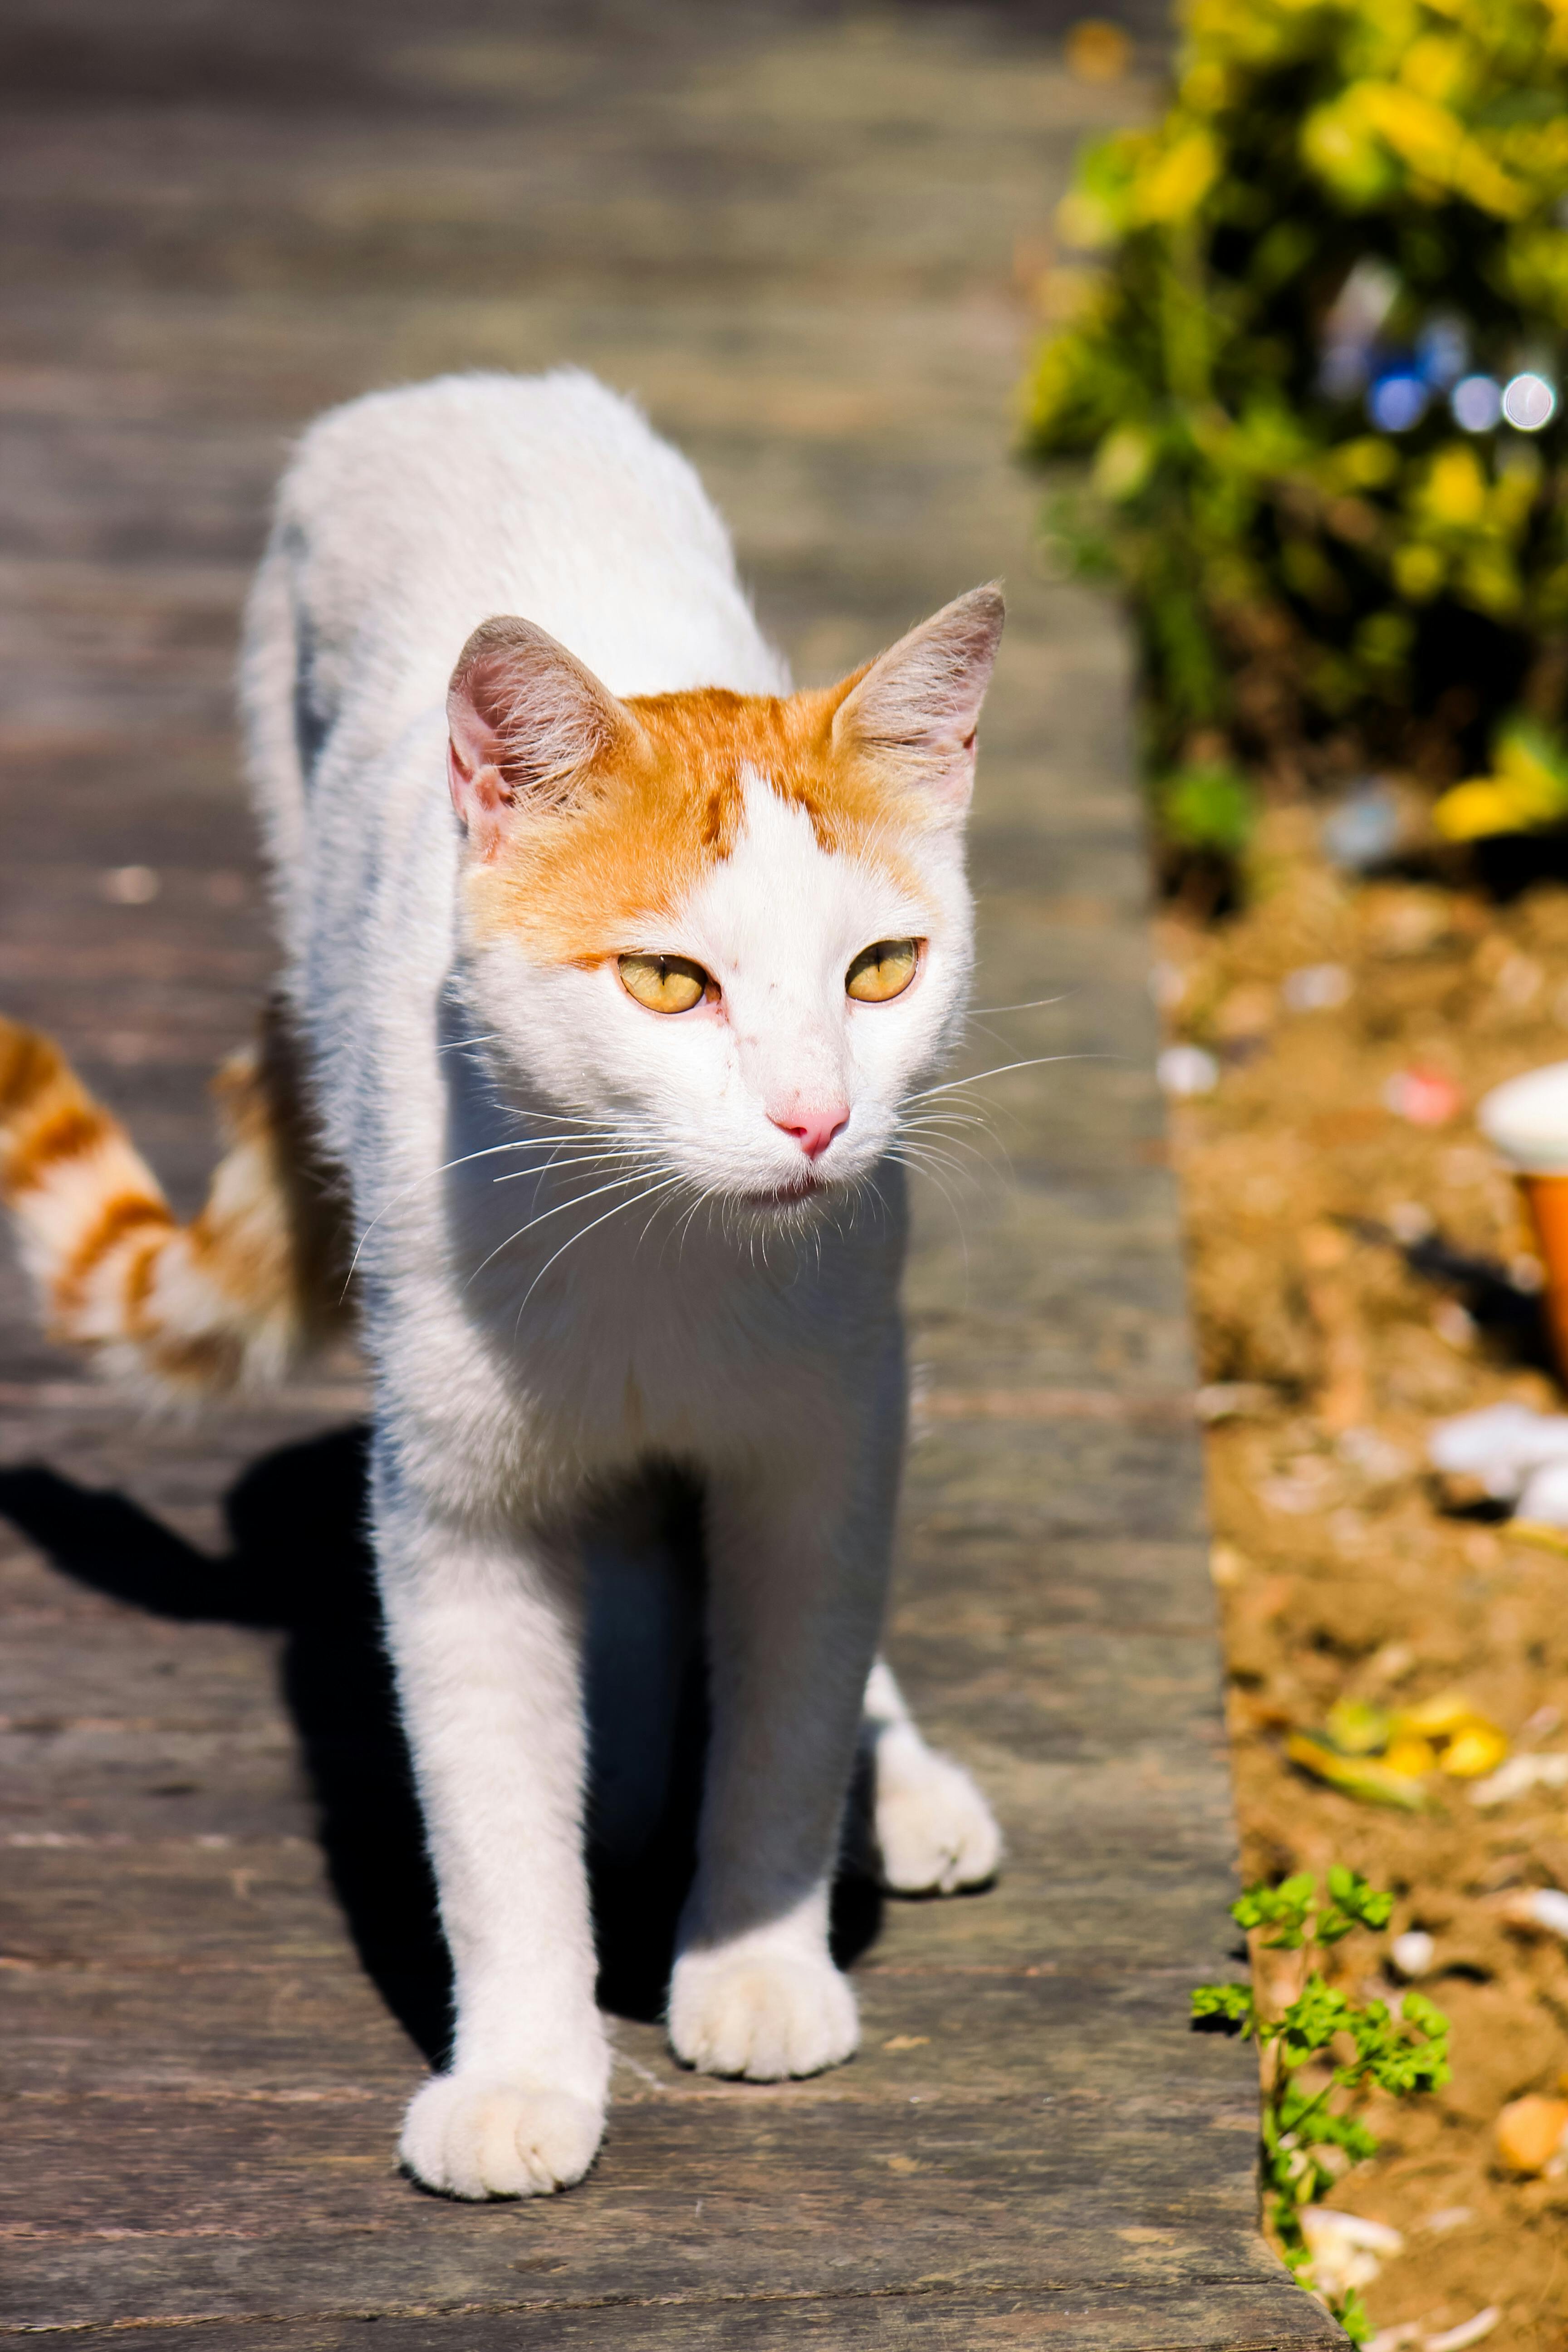
cat, eye, plant, carnivore, whiskers, grass, fawn, felidae, small to medium sized cats, tree, snout, tail, wood, domestic short haired cat, fur, paw, art, trunk, terrestrial animal, claw, wildlife, sitting, human leg